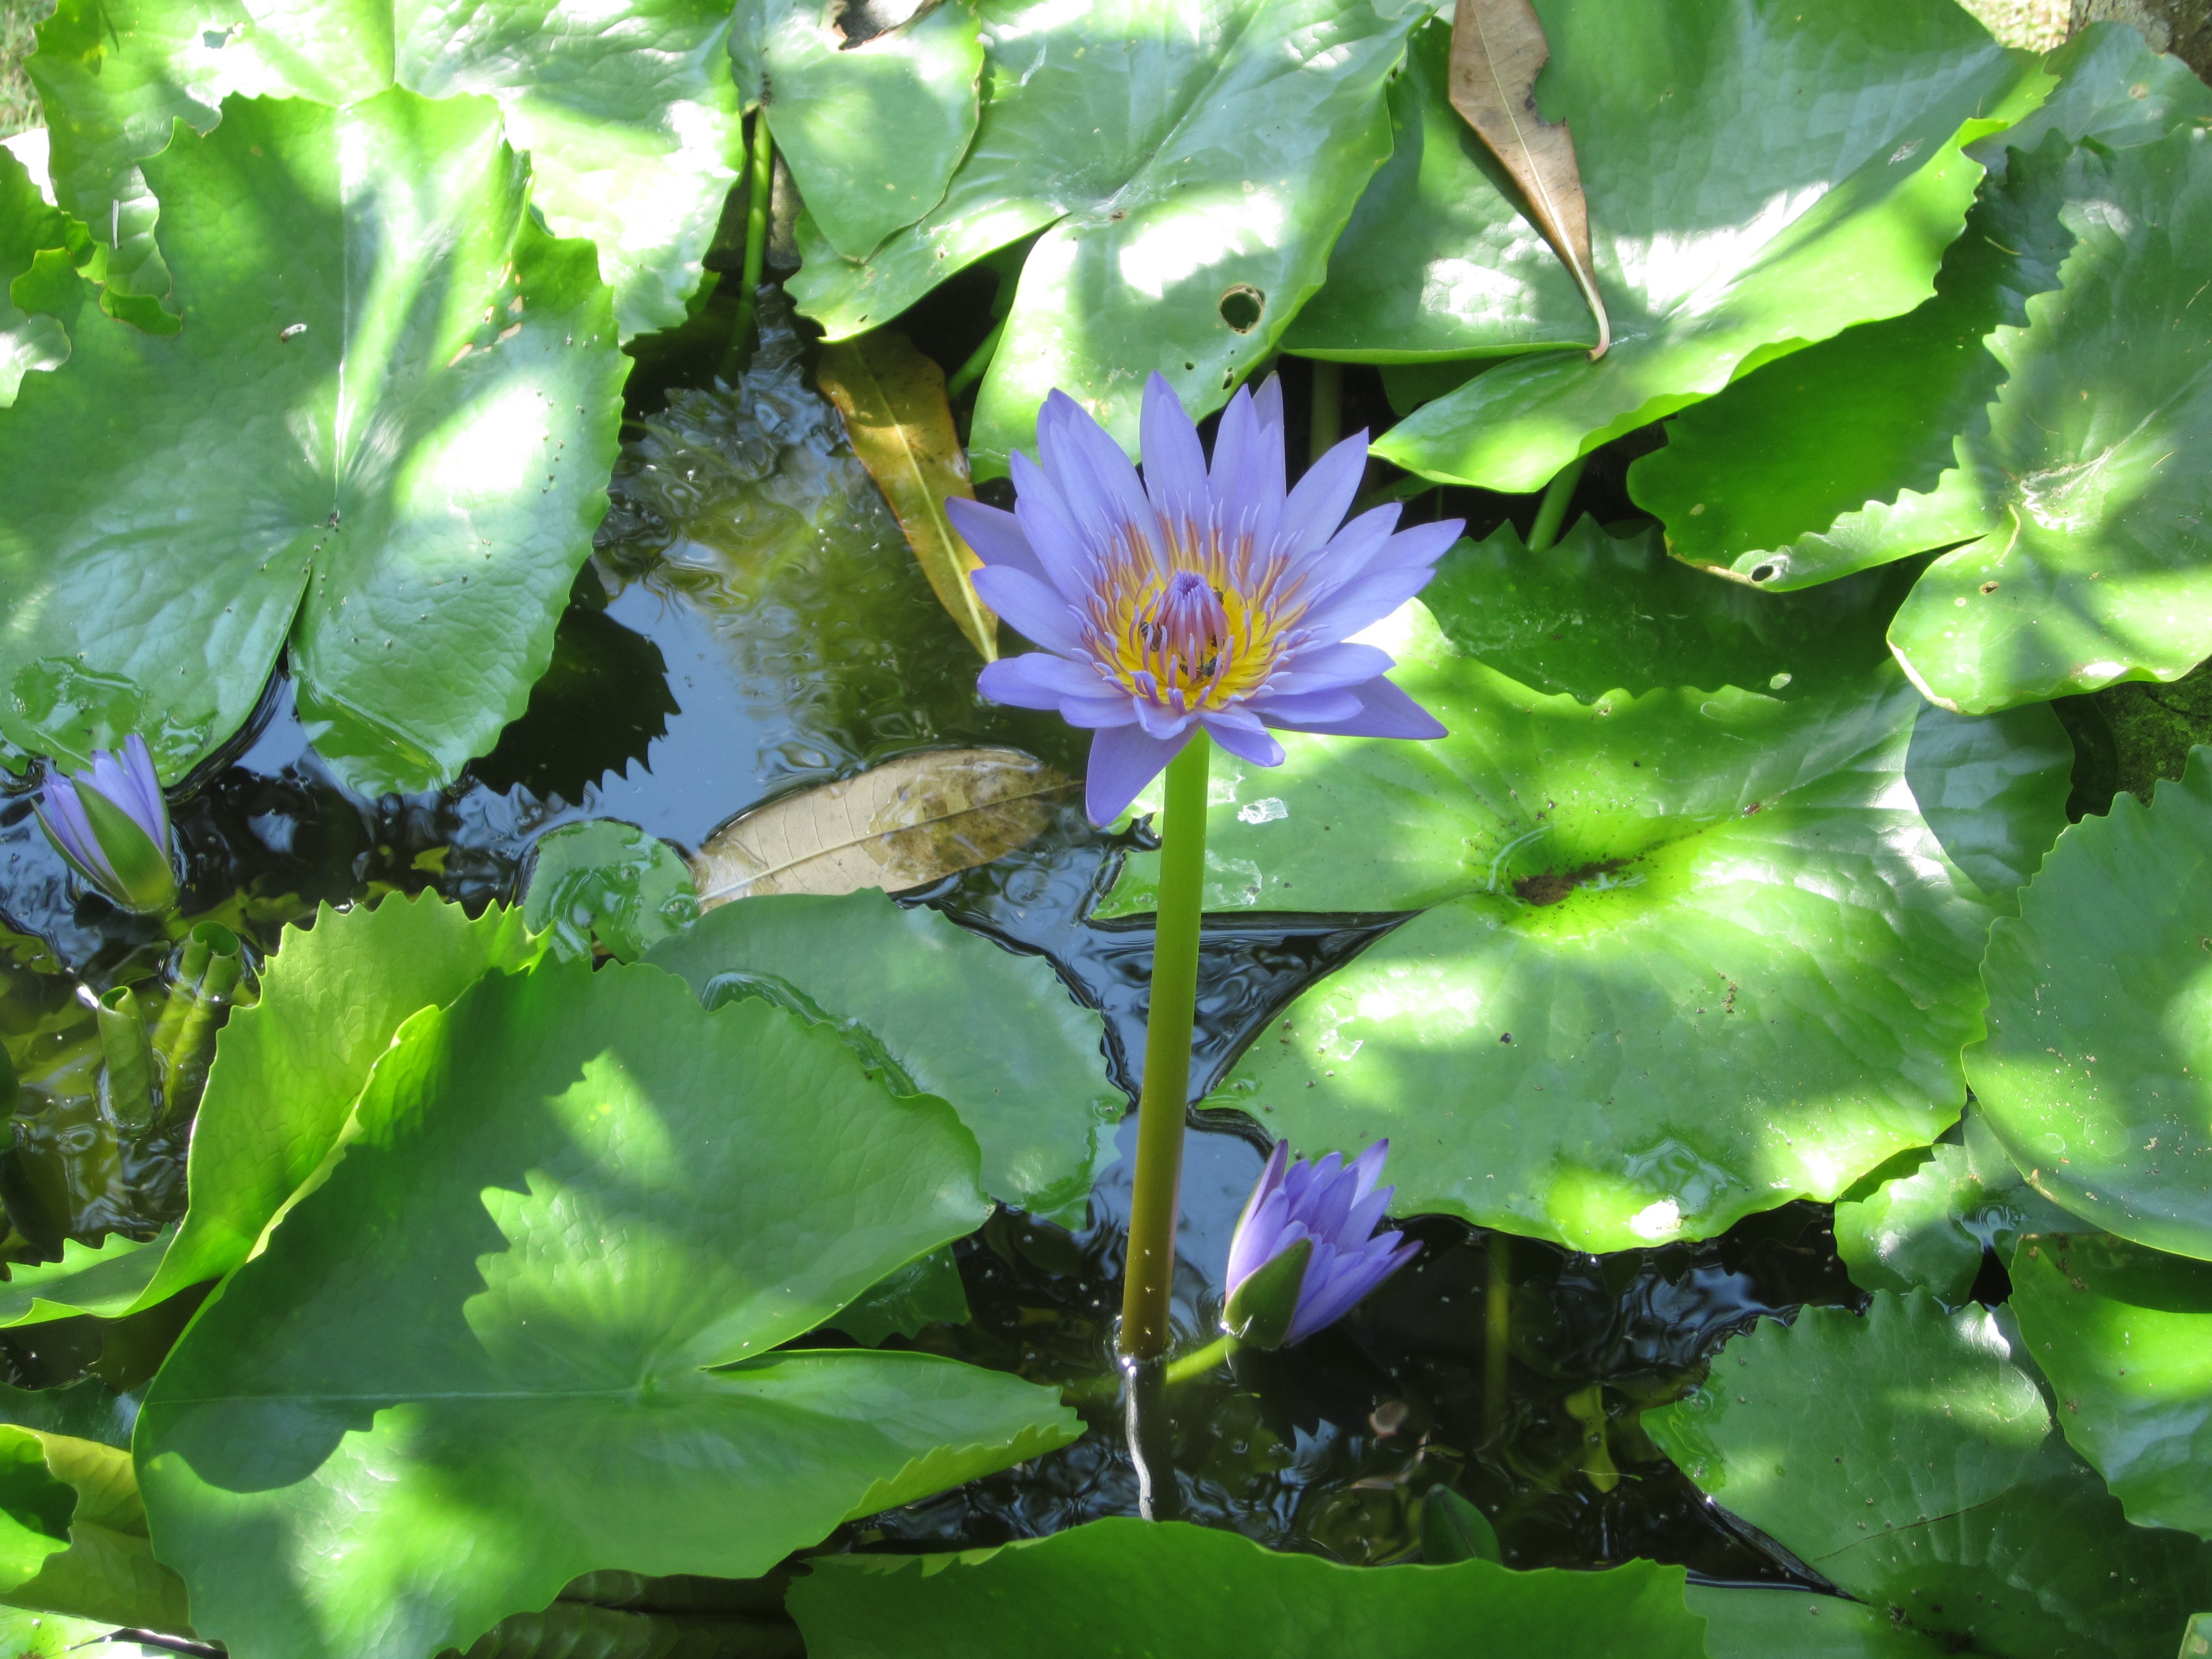
water, nature, plant, leaf, flower, pond, green, shadow, botany, garden, aquatic plant, flora, water lily, wildflower, flowering plant, land plant